Toothed whale

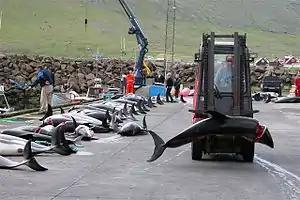
Atlantic white-sided dolphin caught in a drive hunt in Hvalba on the Faroe Islands being taken away with a forklift

Dolphins and porpoises are hunted in an activity known as dolphin drive hunting. This is done by driving a pod together with boats and usually into a bay or onto a beach. Their escape is prevented by closing off the route to the ocean with other boats or nets. Dolphins are hunted this way in several places around the world, including the Solomon Islands, the Faroe Islands, Peru, and Japan, the most well-known practitioner of this method. By numbers, dolphins are mostly hunted for their meat, though some end up in dolphinariums. Despite the controversial nature of the hunt resulting in international criticism, and the possible health risk that the often polluted meat causes, thousands of dolphins are caught in drive hunts each year.